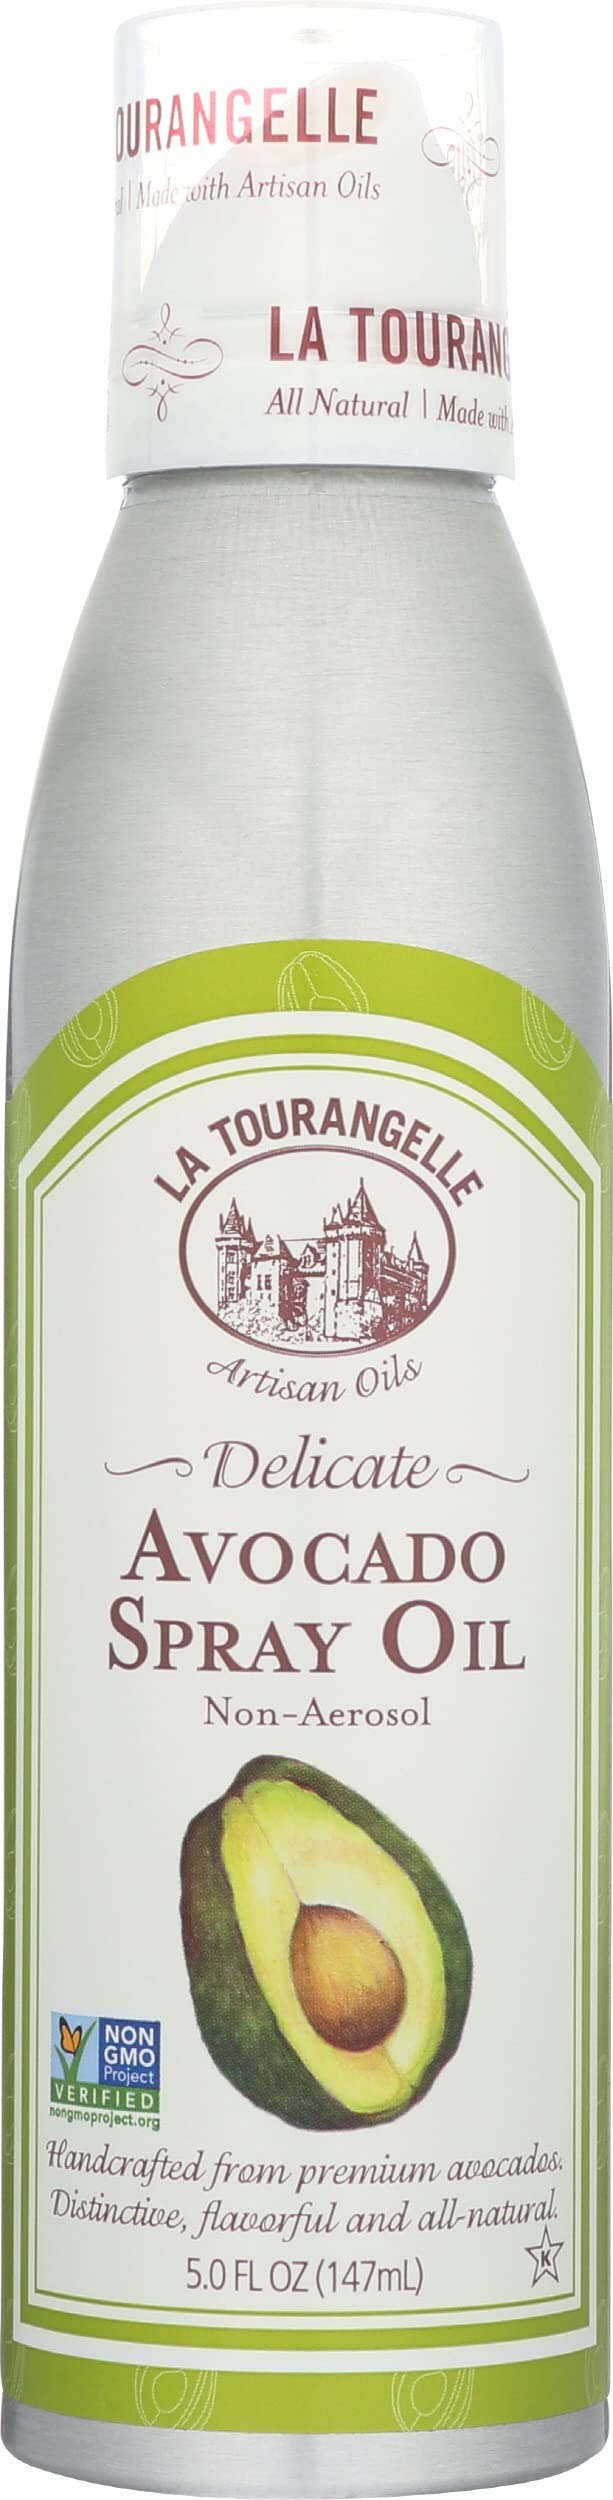
Item Name: La Tourangelle Avocado Oil Spray, Chemical and Propellant Free, 147 ML (Pack of 6)
Bullet Point: La Tourangelle Avocado Oil Spray, Chemical and Propellant Free, 147 ML (Pack of 6)
Value: 30.0
Unit: Fl Oz

Price: 5.18